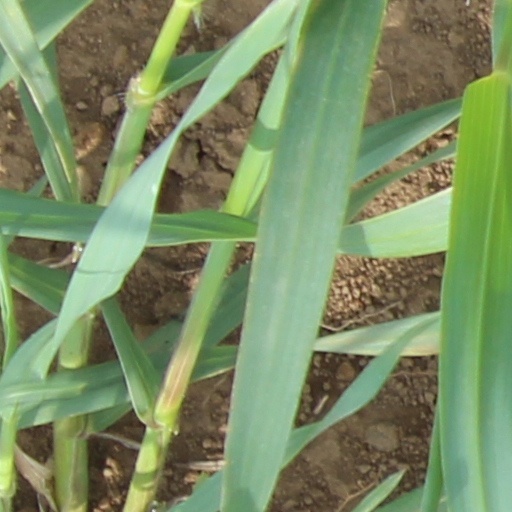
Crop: wheat